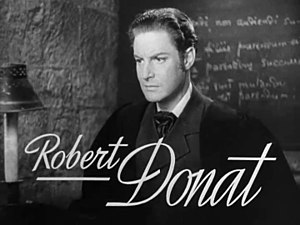
Robert Donat
Friedrich Robert Donath var en engelsk film- og teaterskuespiller.